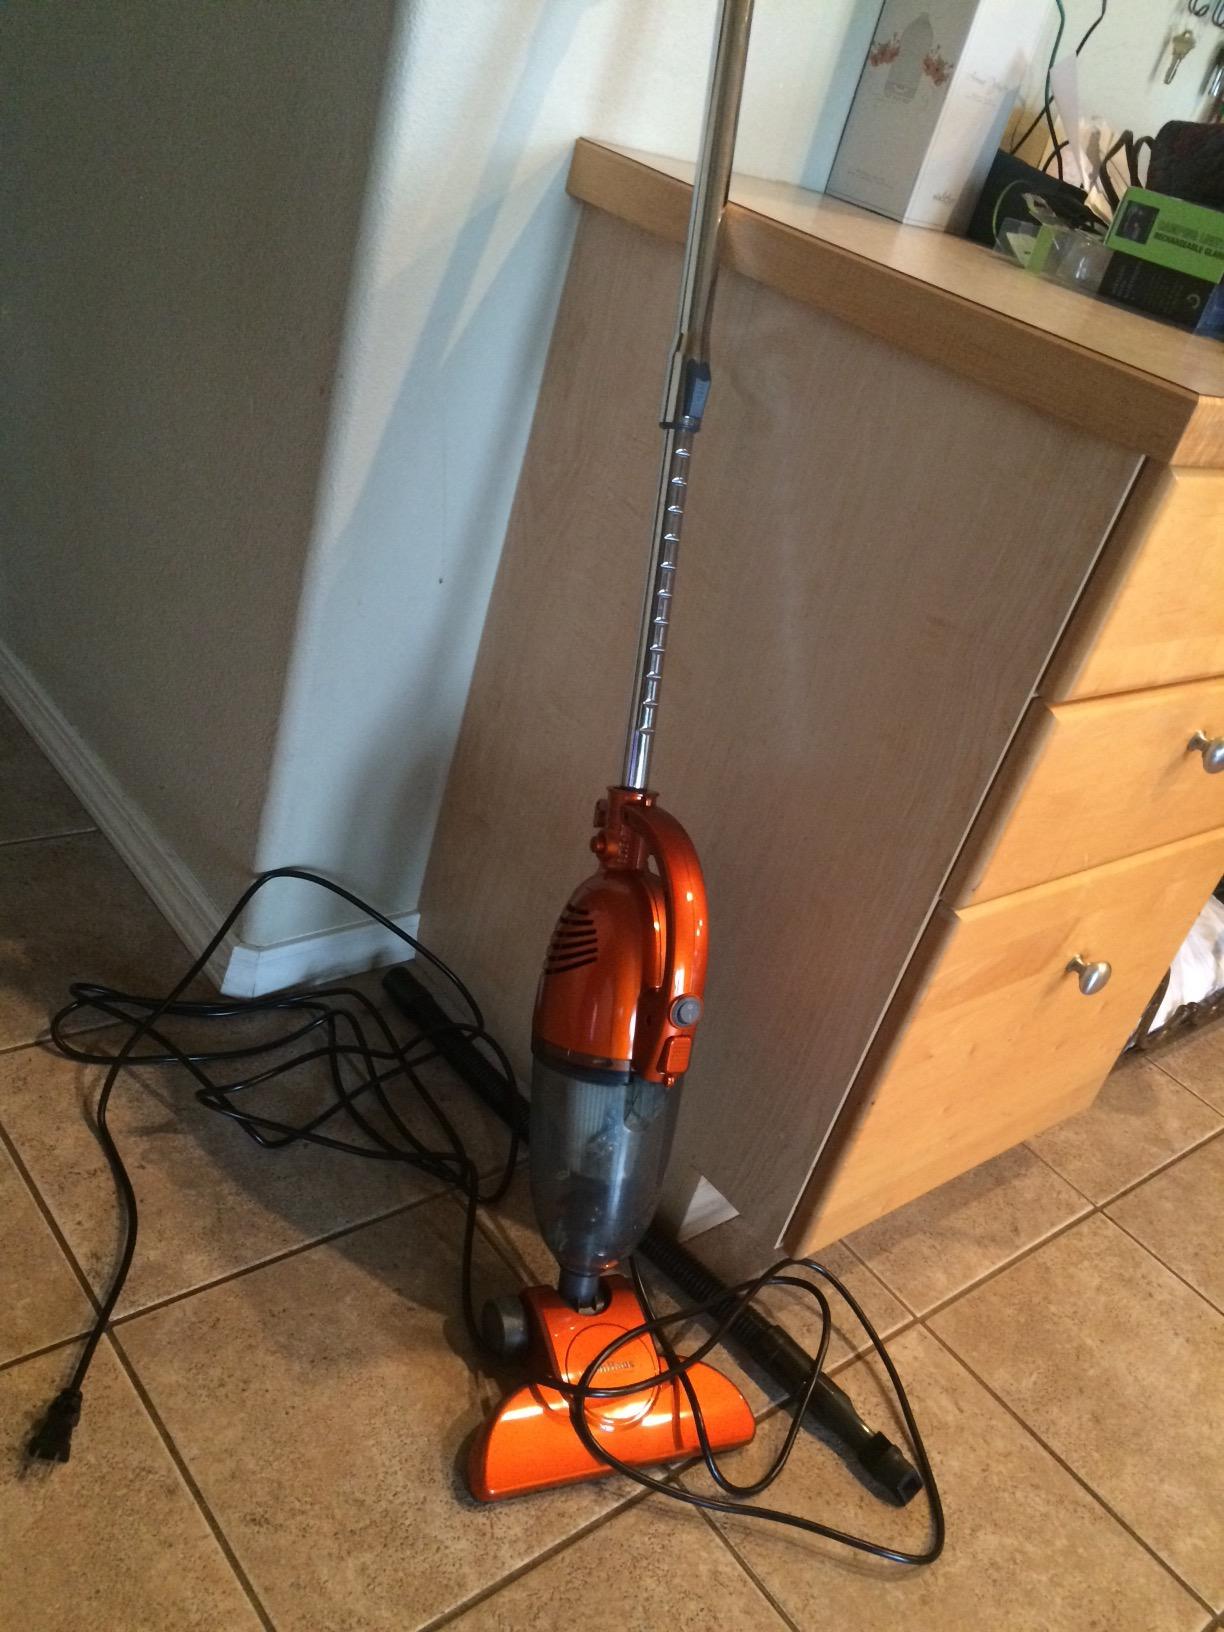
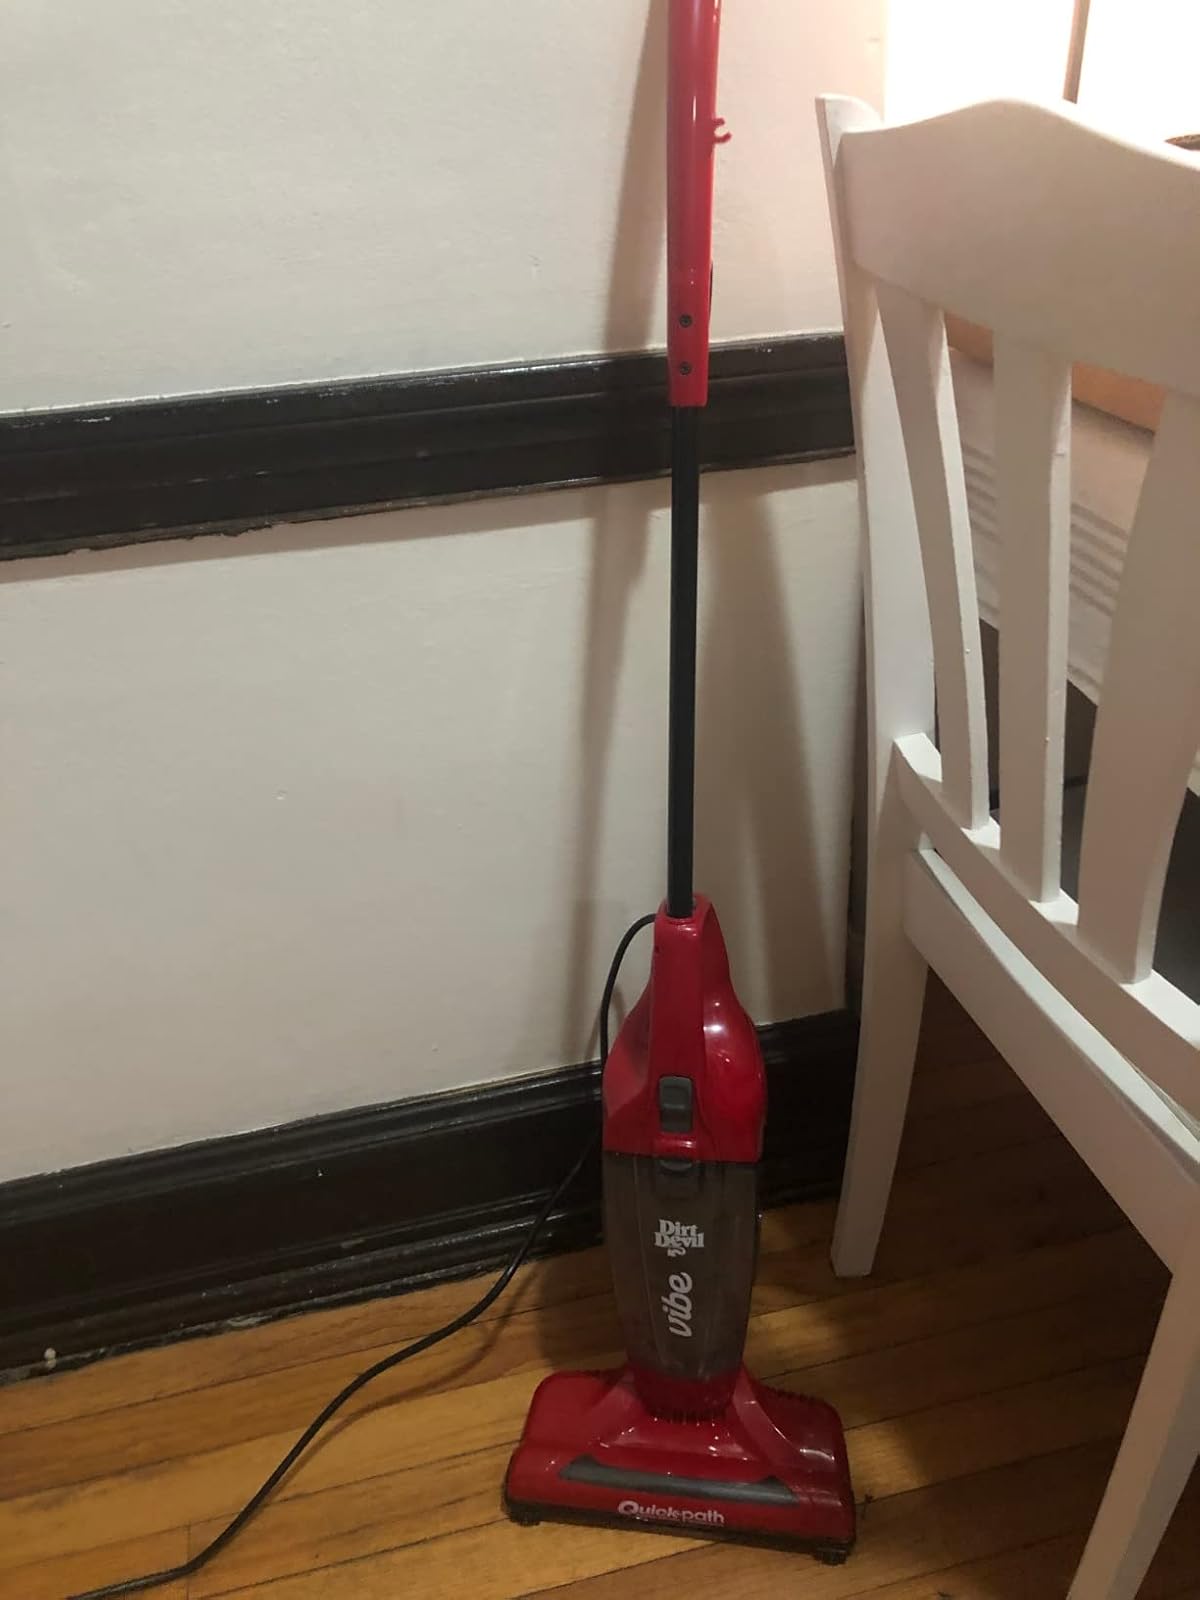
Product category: items_vacuum
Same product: no